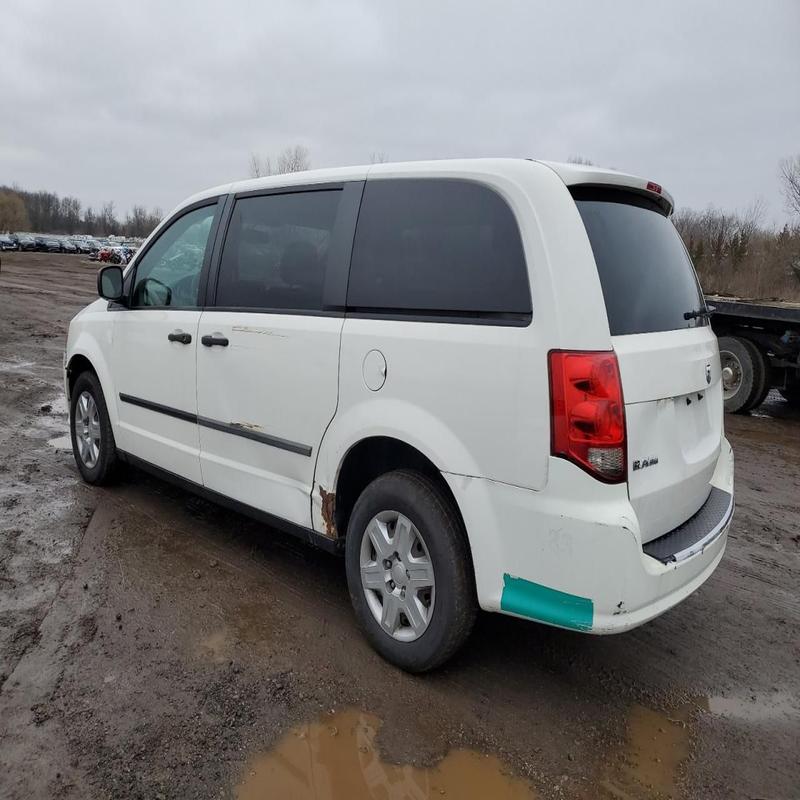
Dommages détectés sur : porte arrière gauche, aile arrière gauche, pare-choc arrière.
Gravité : mineur